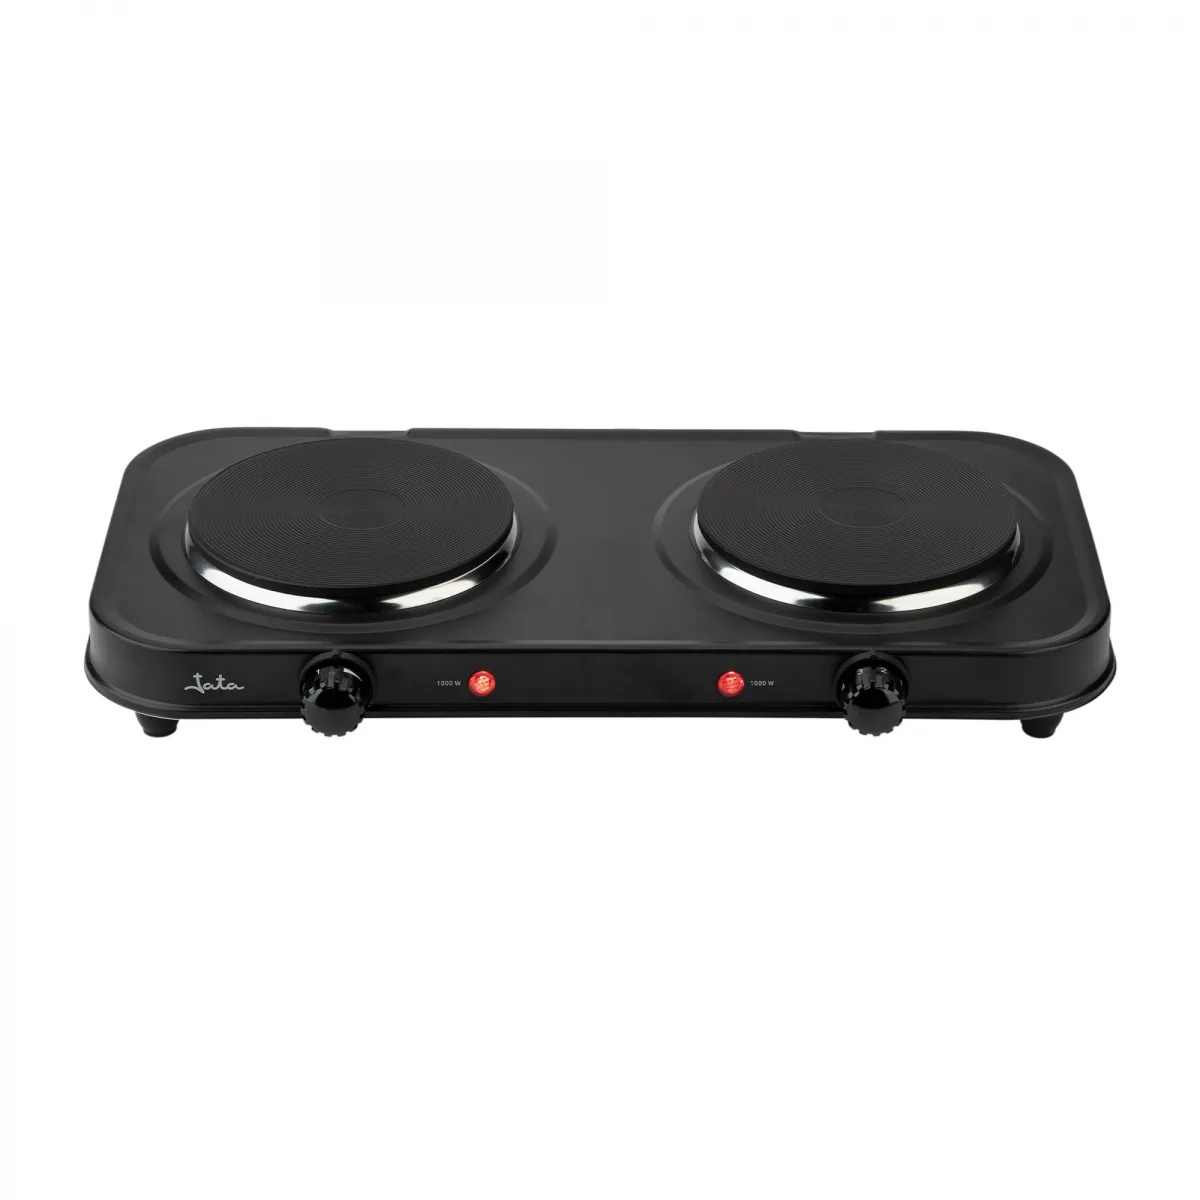
FOGÃO JATA JECE1252 2F 2000W
CARACTERÍSTICAS PRINCIPALES/nVER TODAS
Brand: JATA
Category: Home & Garden > Kitchen & Dining > Kitchen Appliances > Hot Plates